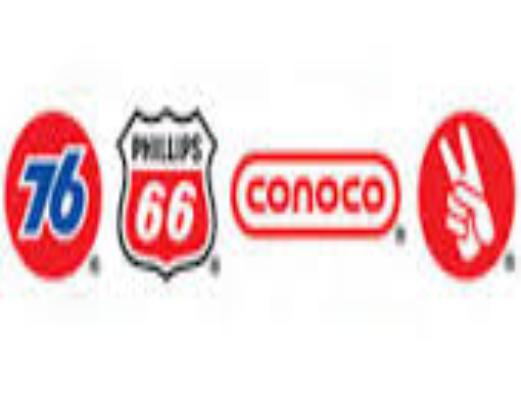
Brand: Conoco
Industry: Transportation